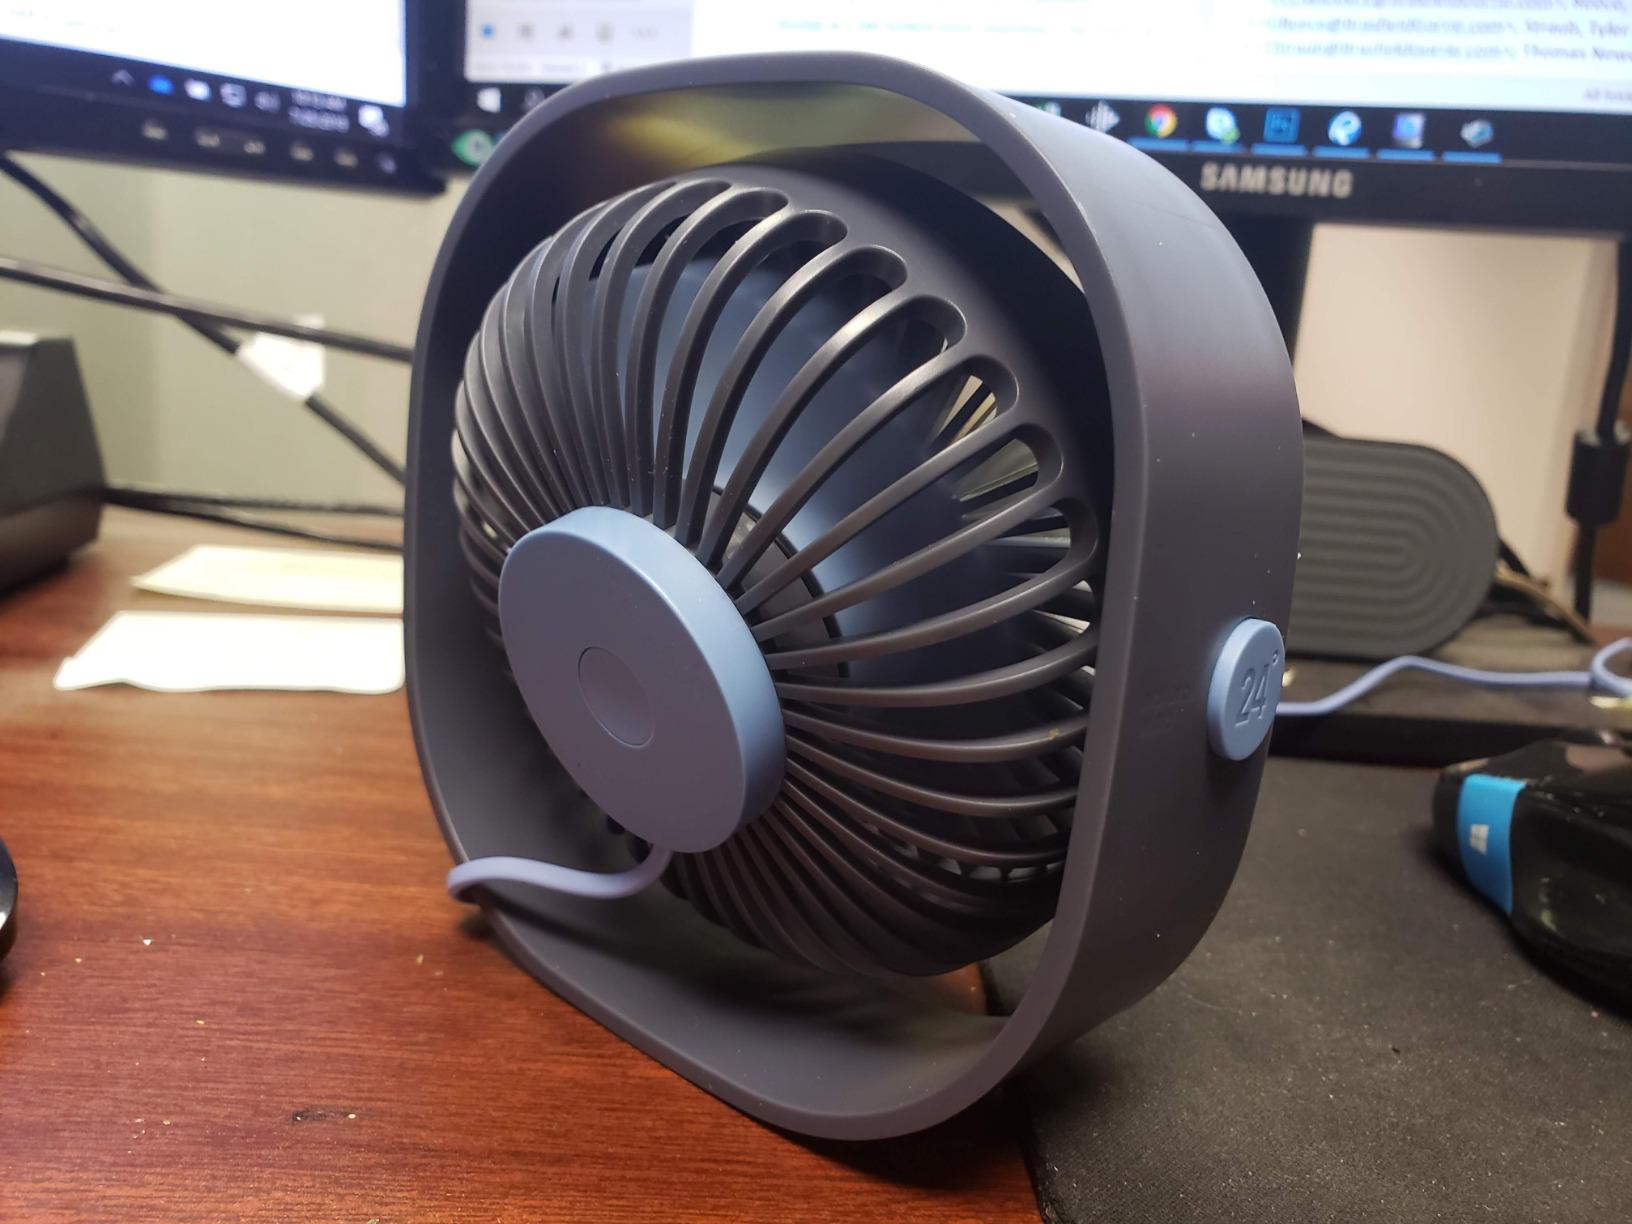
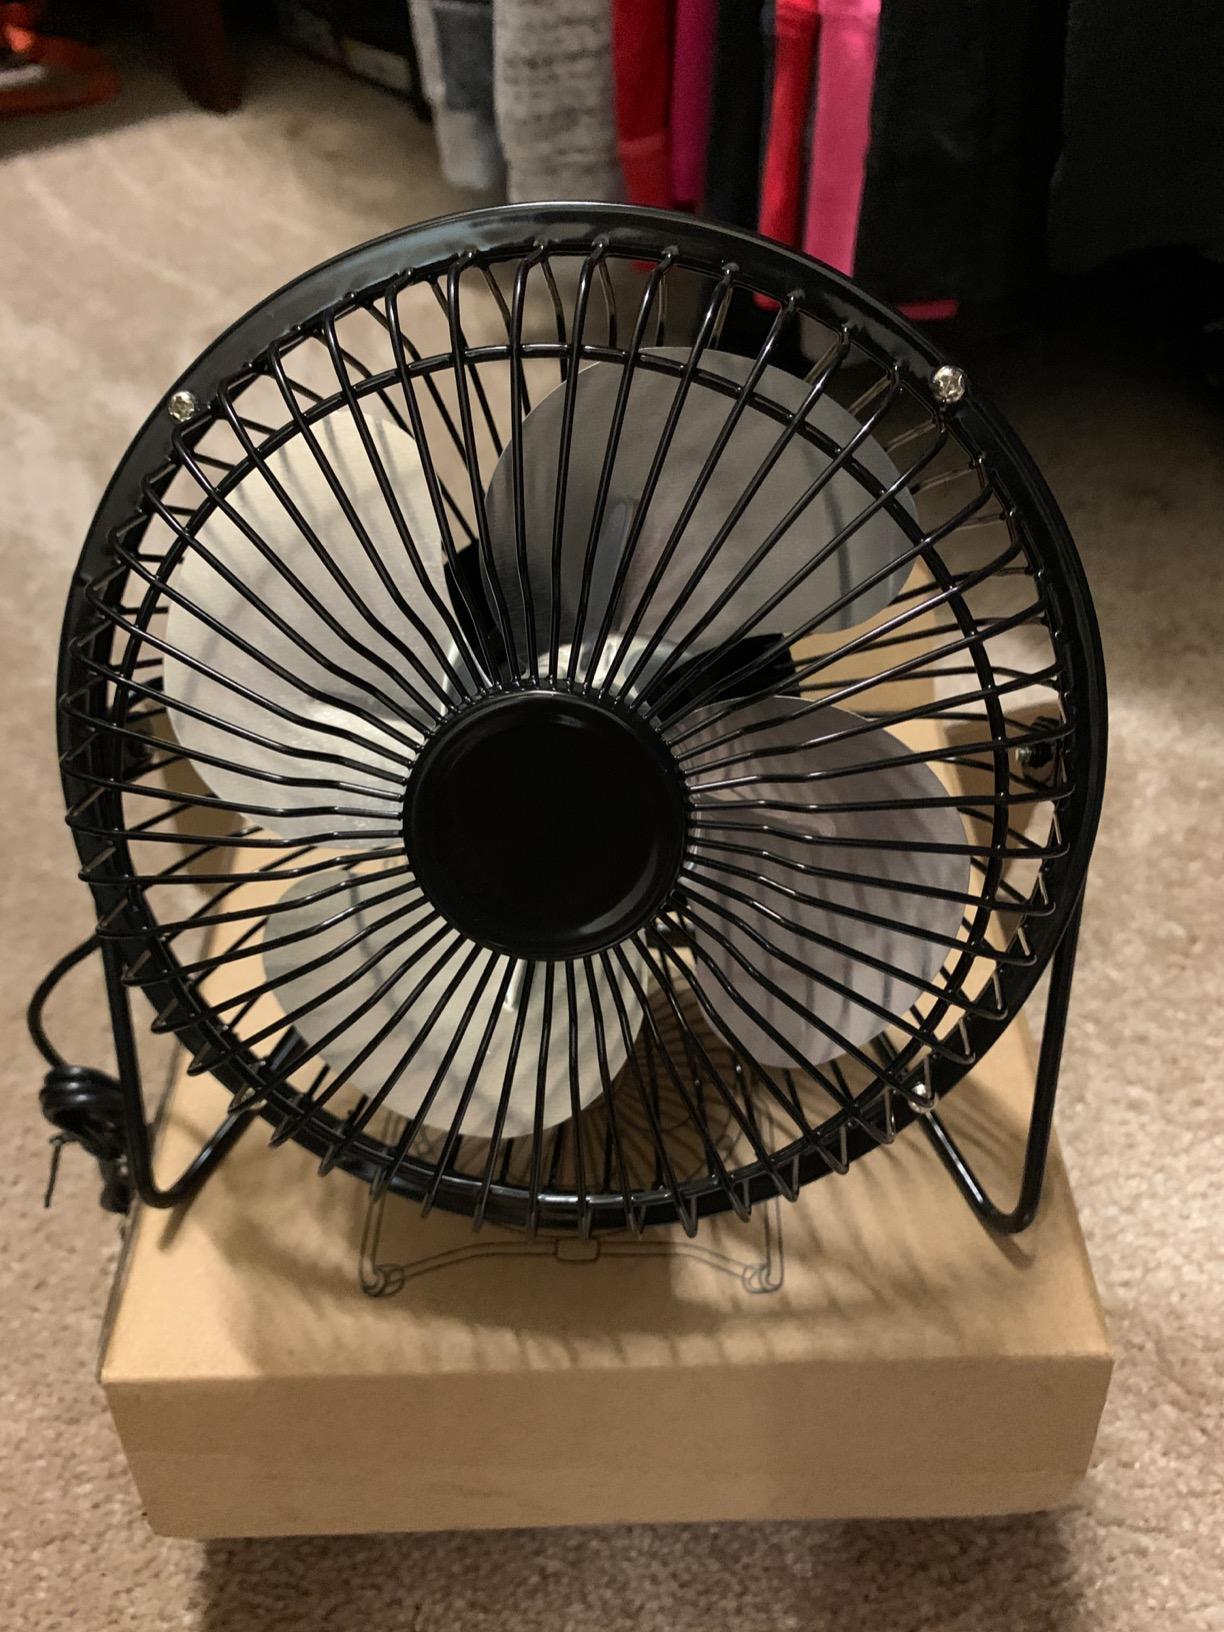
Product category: fan
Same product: no